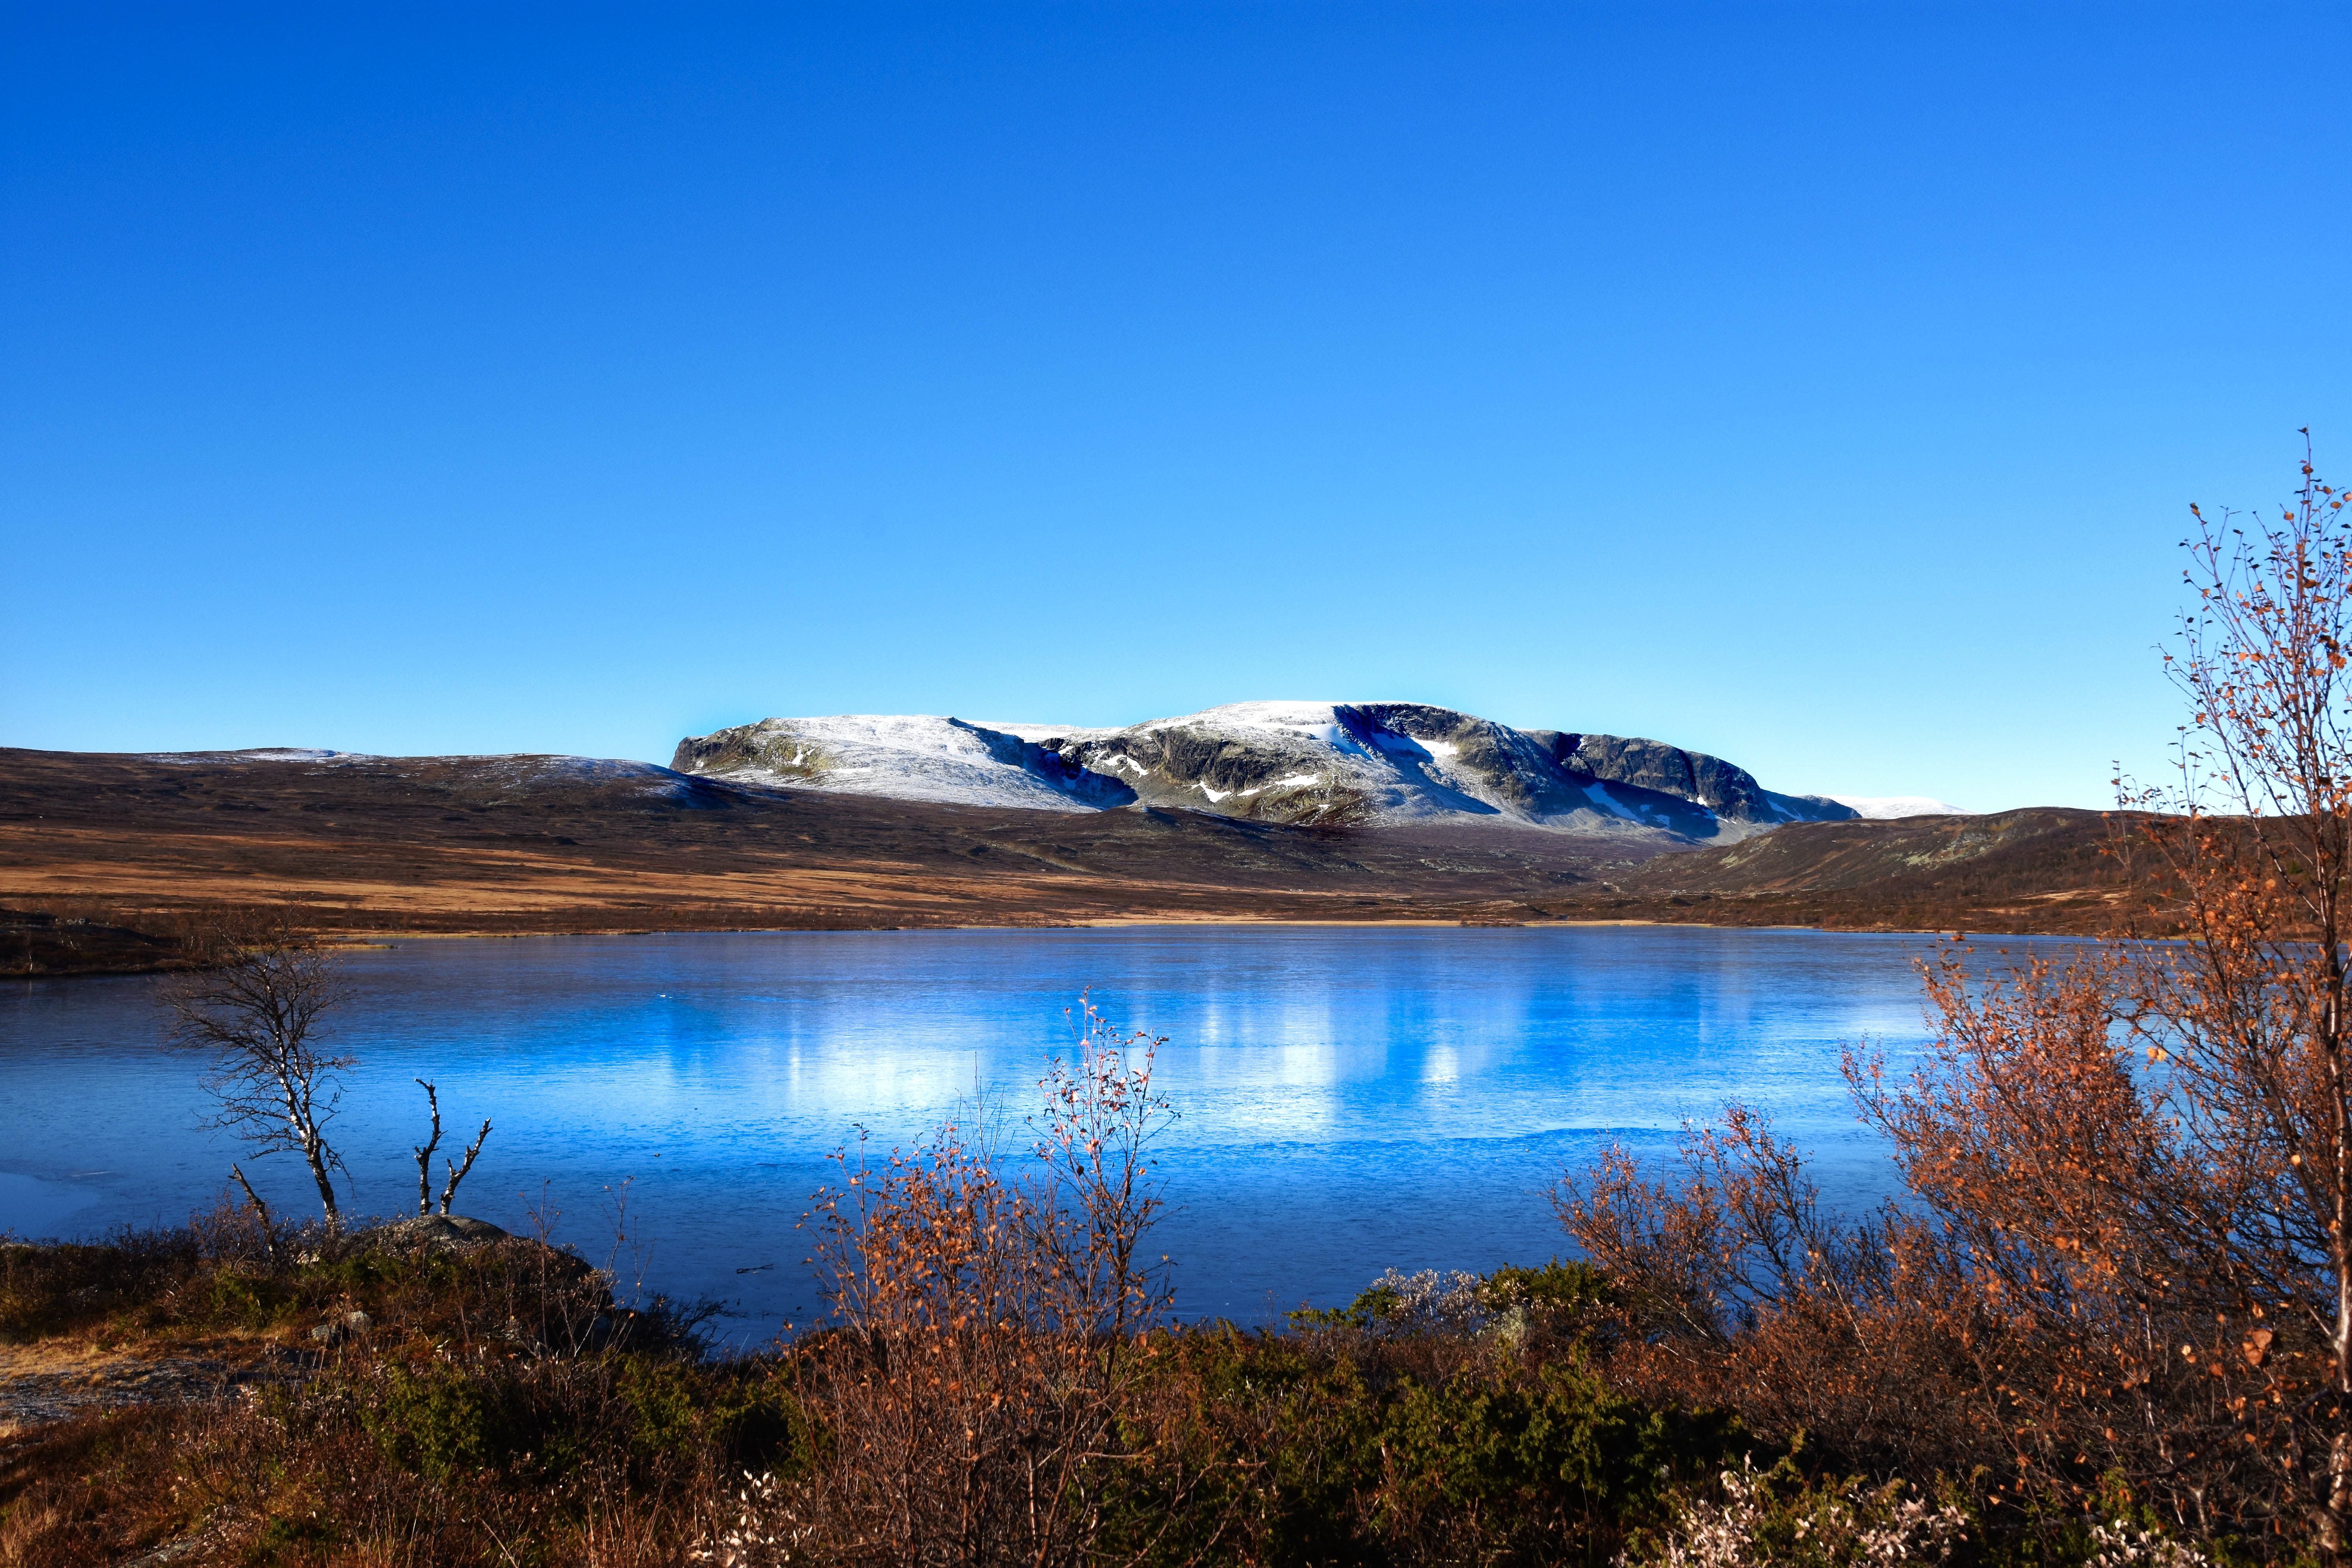
landscape, sea, water, nature, wilderness, mountain, cloud, morning, hill, lake, dawn, mountain range, dusk, reflection, reservoir, highland, body of water, fell, loch, crater lake, mountainous landforms